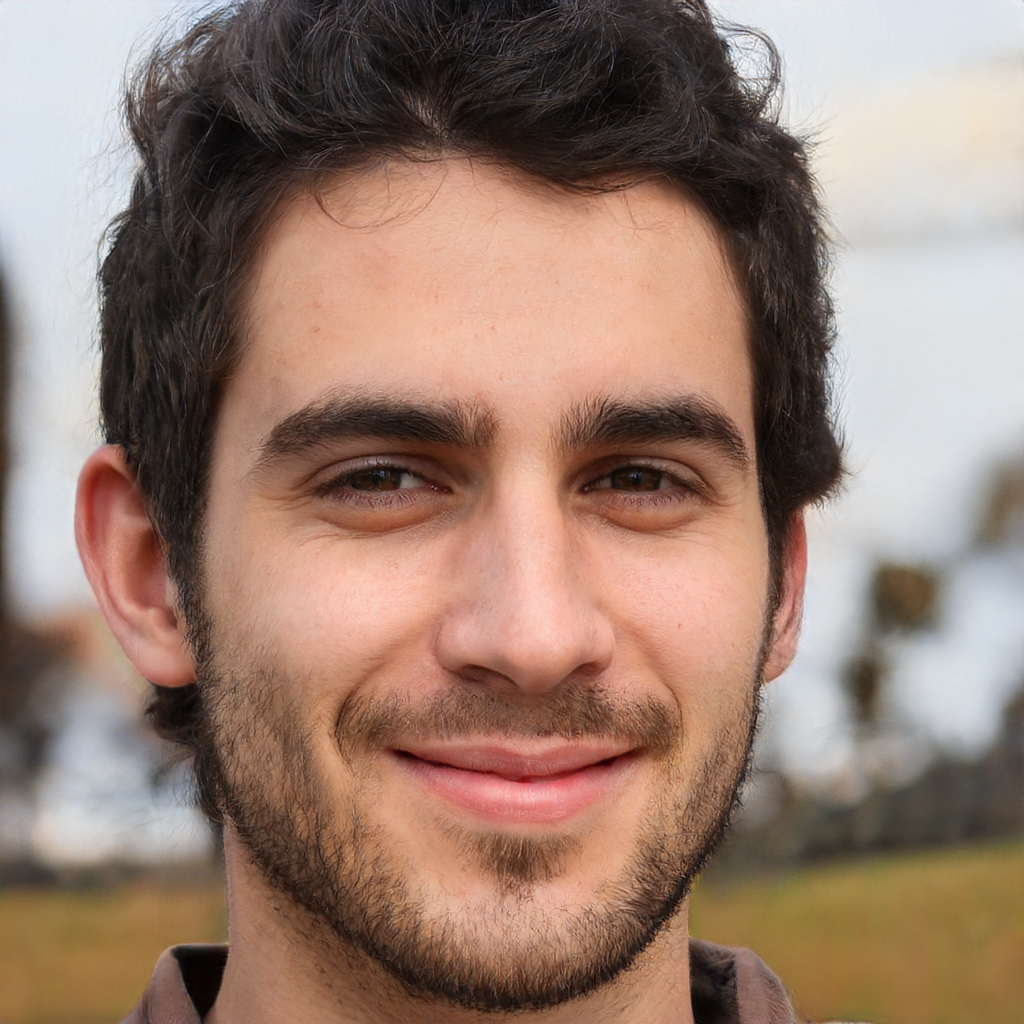
Gender: Male